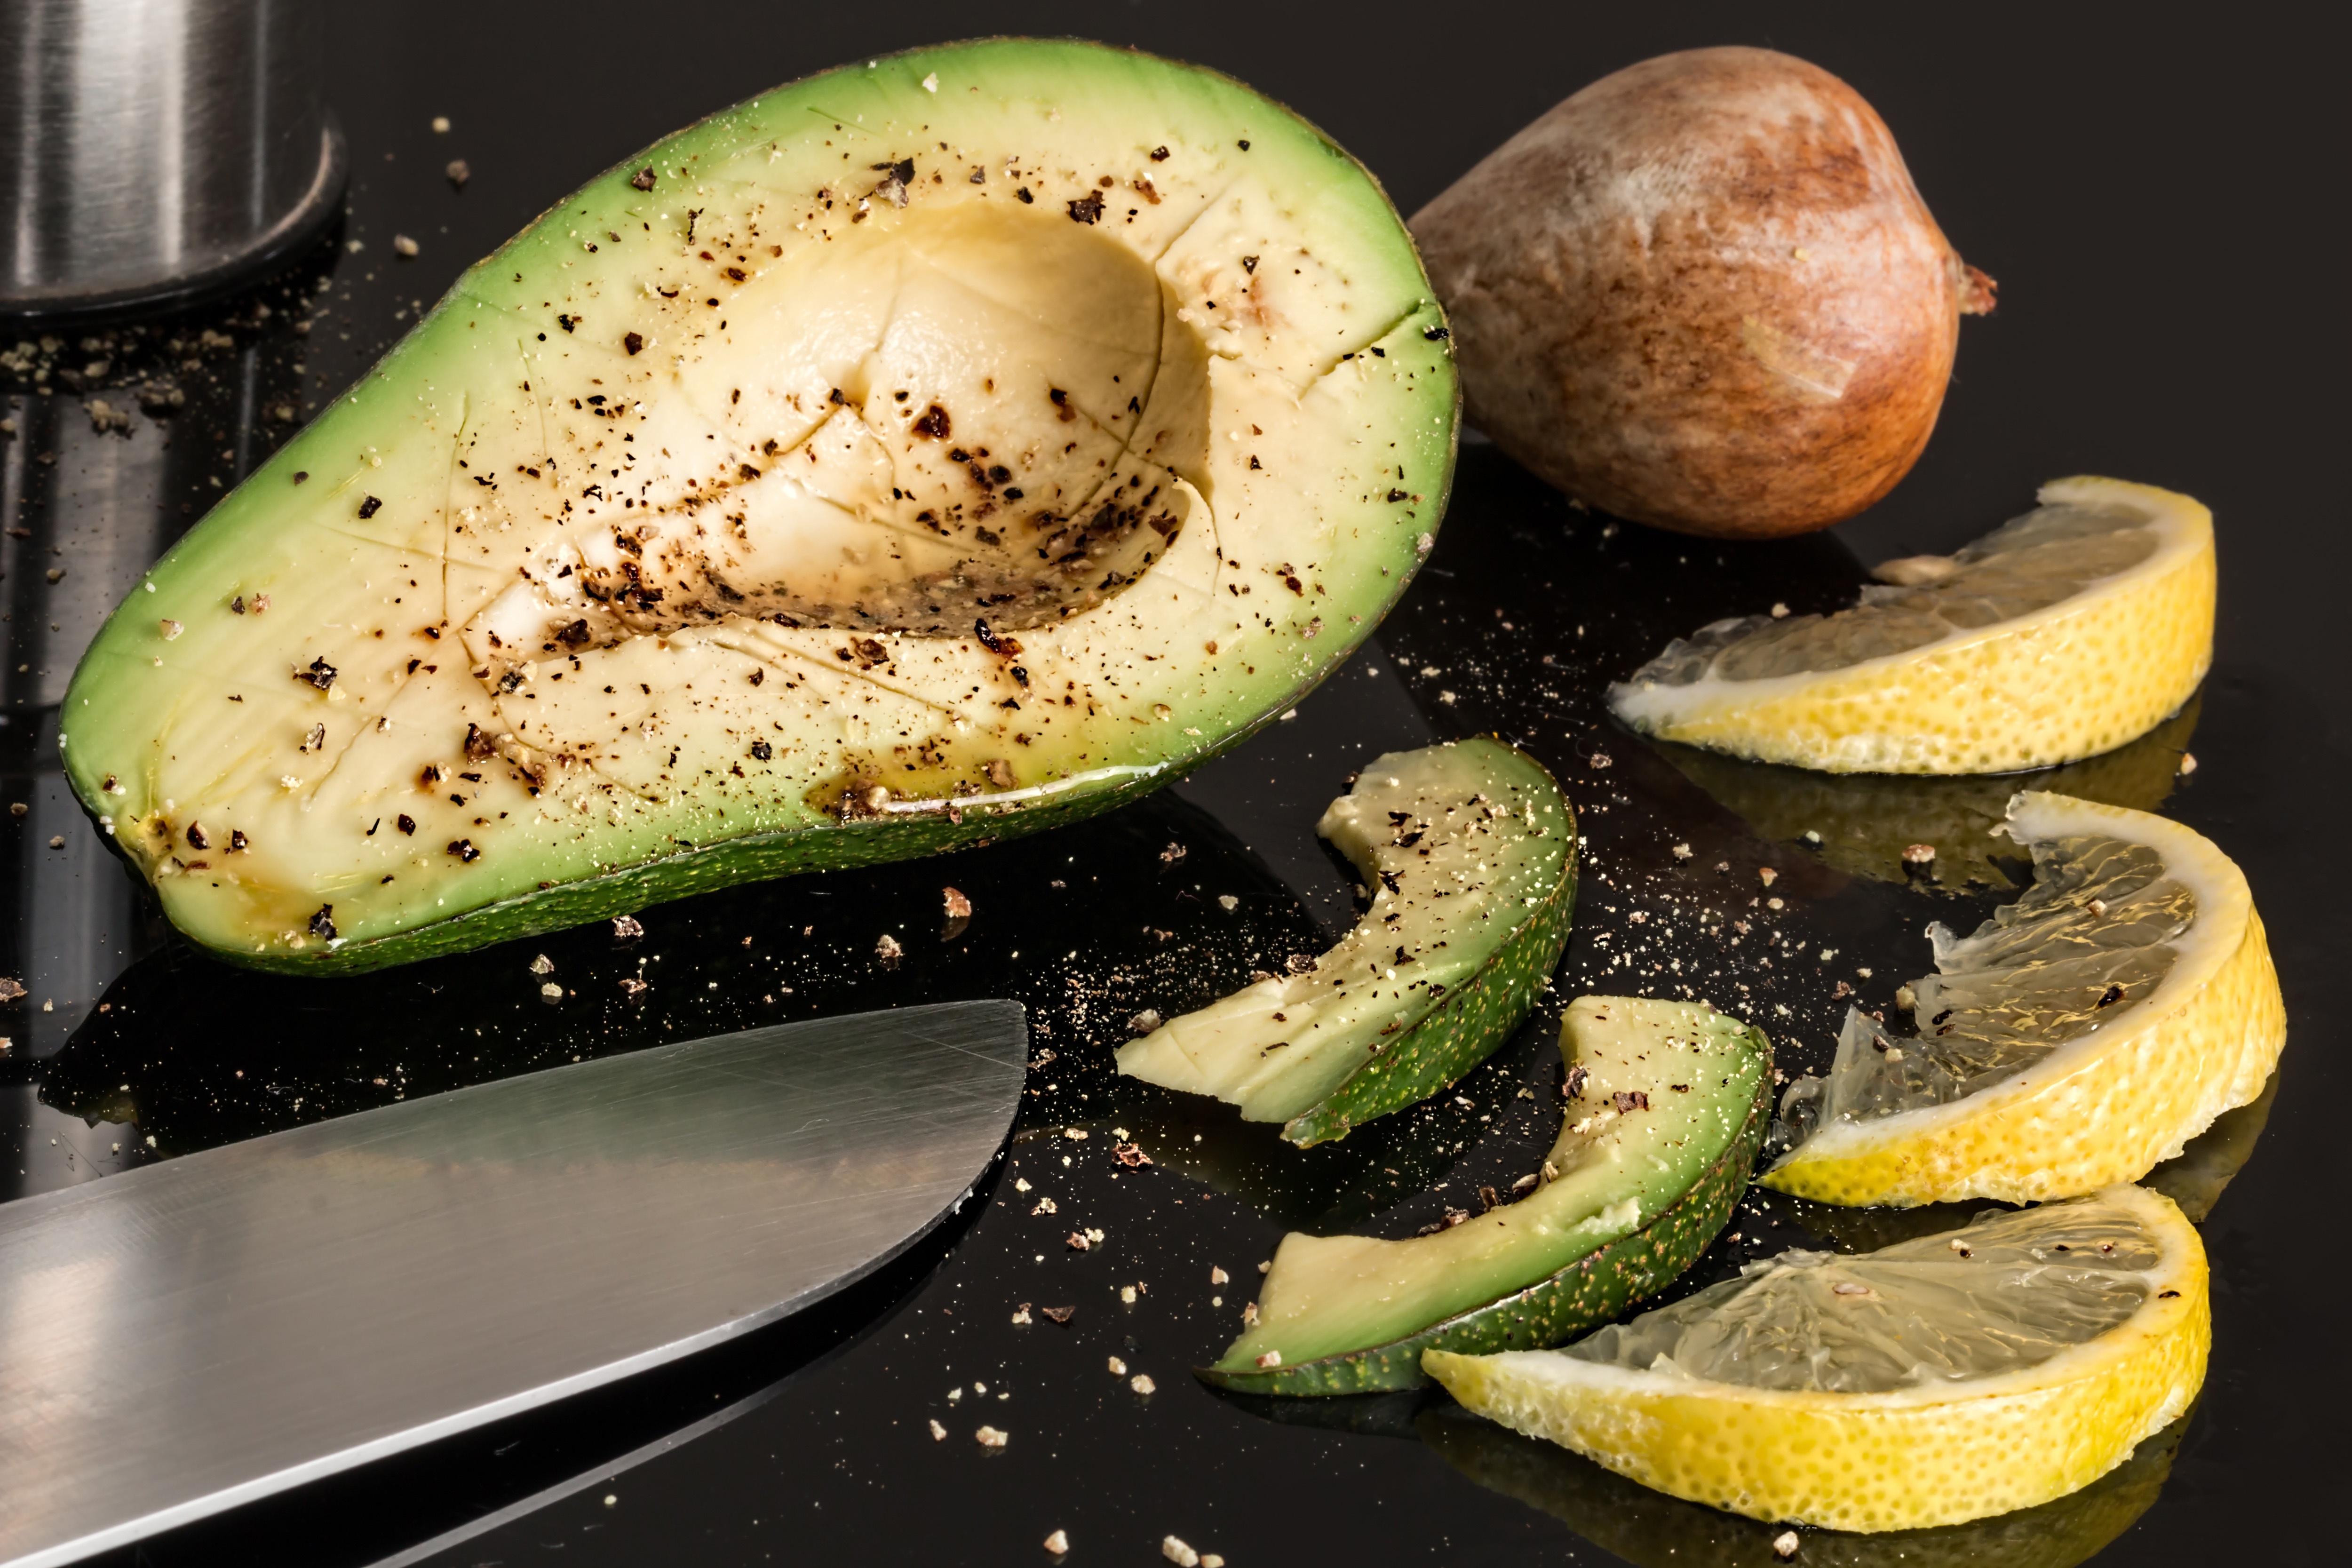
avocado, food, ingredient, cuisine, produce, dish, acorn squash, plant, fruit, recipe, vegetable, superfood